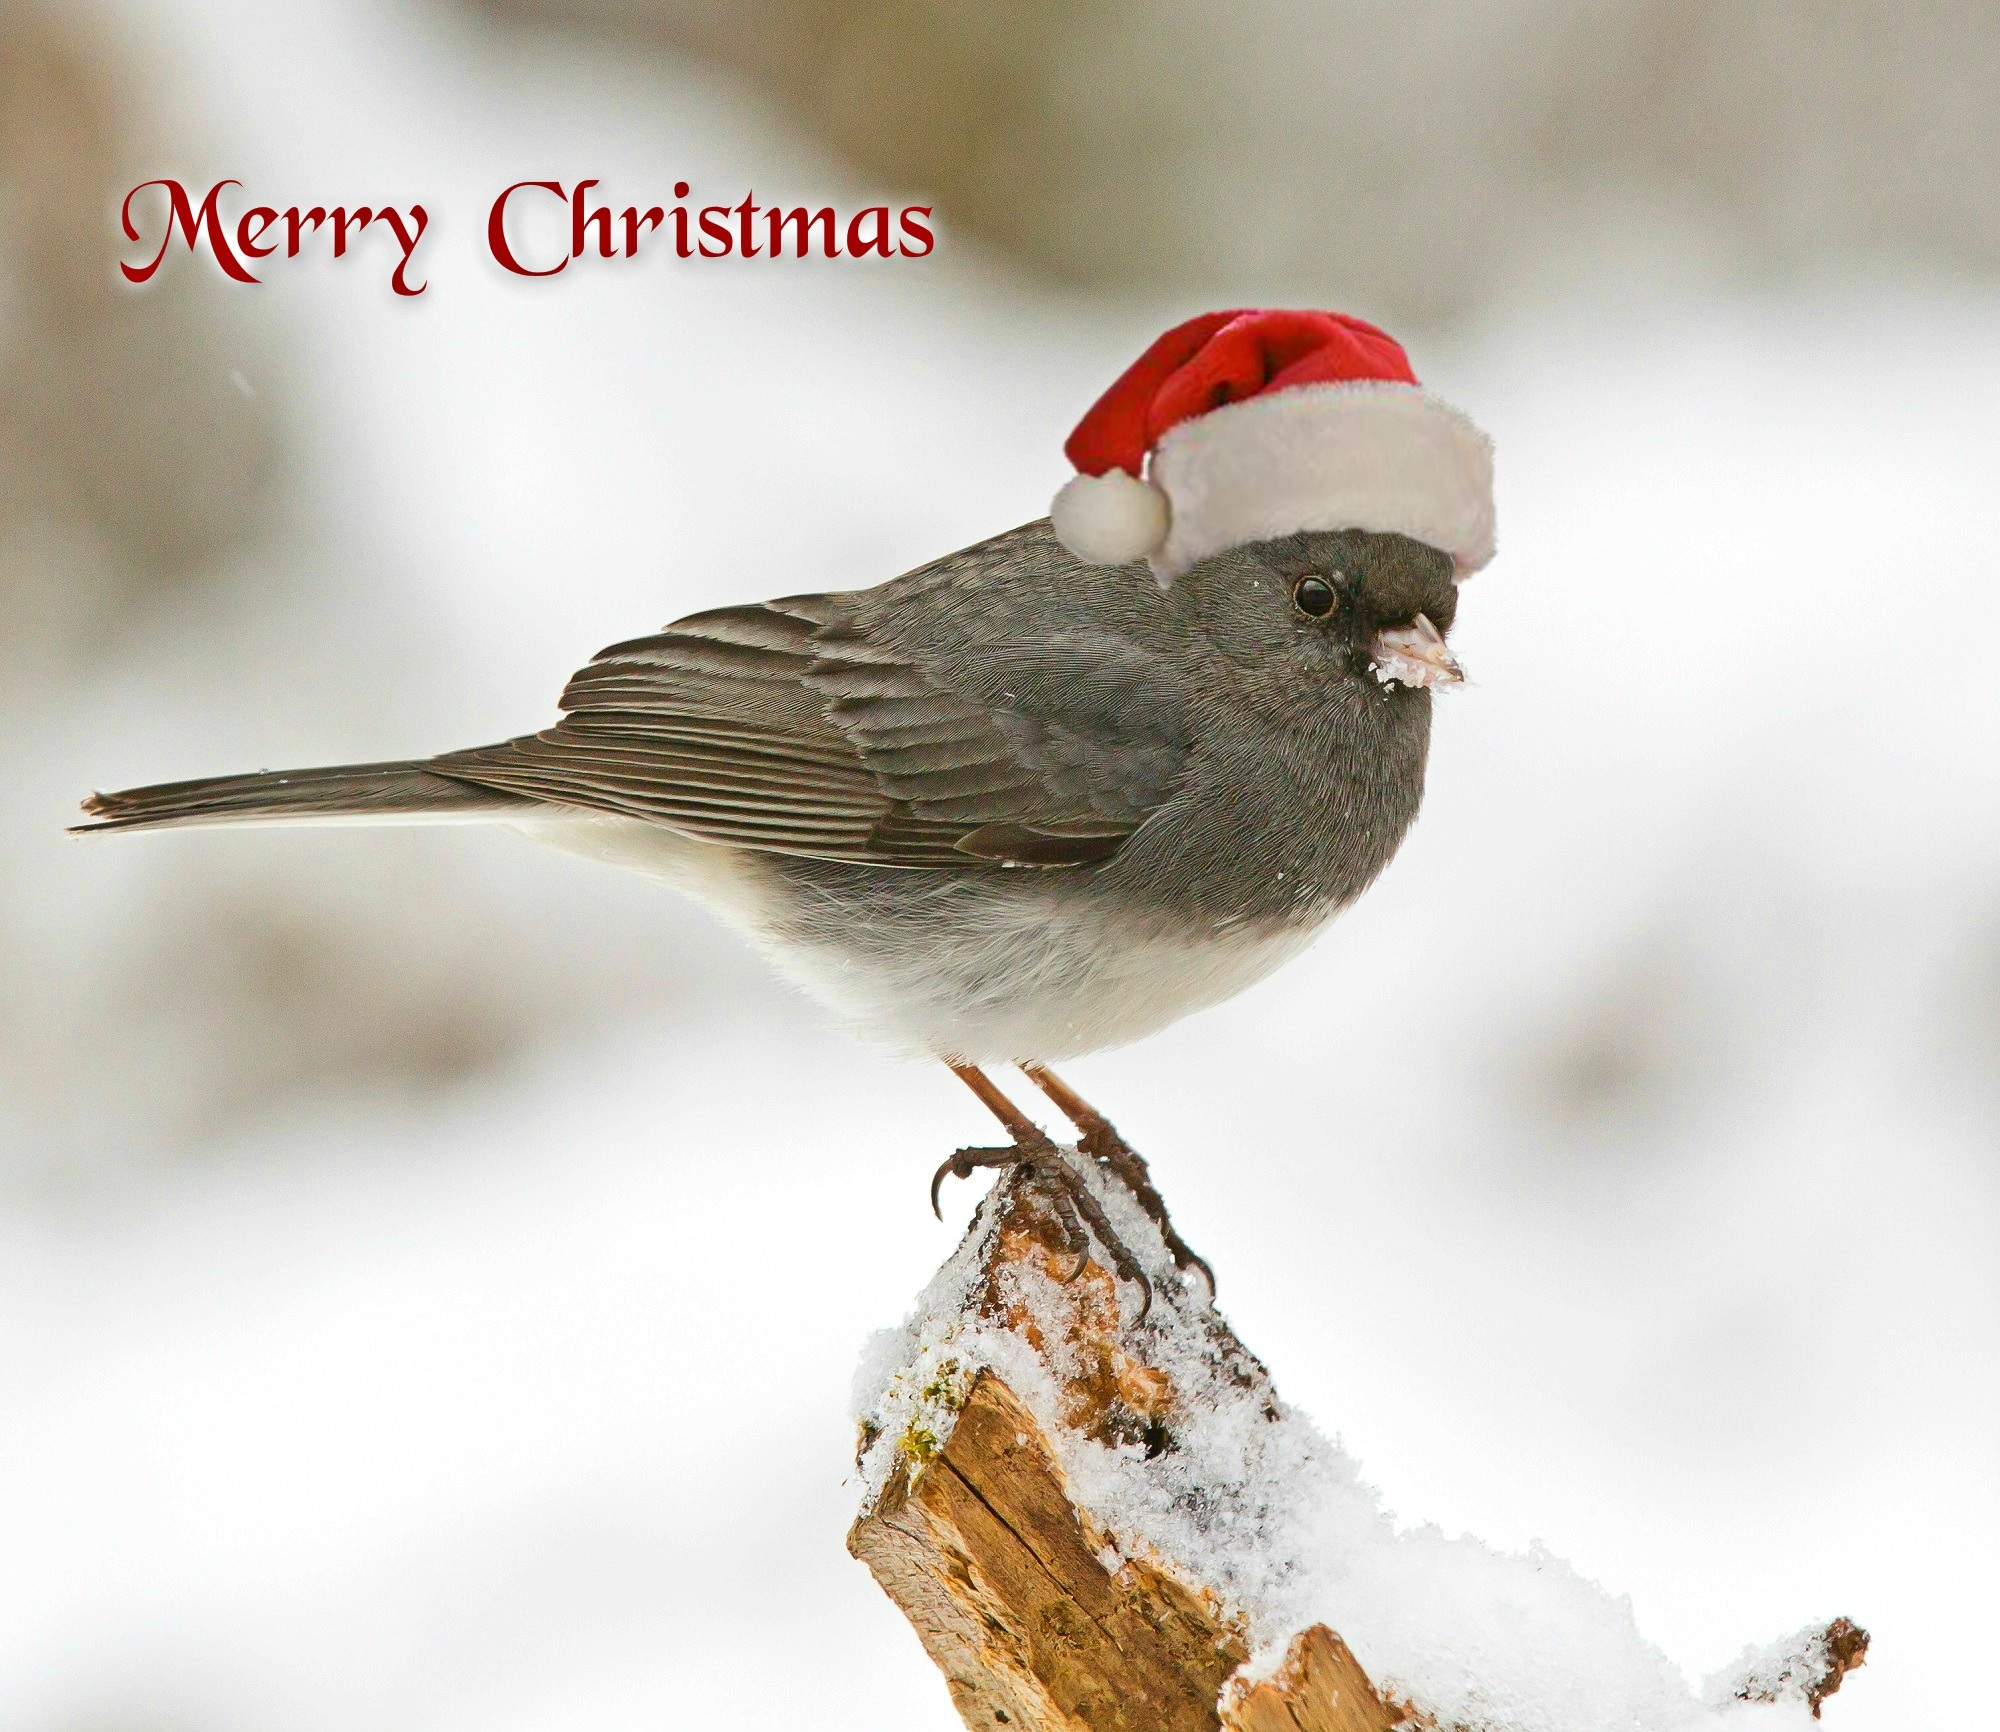
branch, snow, cold, winter, bird, wing, animal, wildlife, decoration, beak, christmas, fauna, map, cap, vertebrate, sparrow, finch, greeting card, christmas motif, wintry, wren, christmas card, merry christmas, christmas greeting, house sparrow, old world flycatcher, perching bird, emberizidae